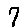
Label: 7